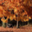
Label: maple_tree